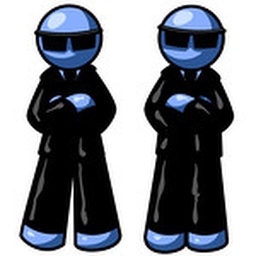
Royalty-free people clipart picture of two blue men in sunglasses and black suits, standing with their arms crossed.